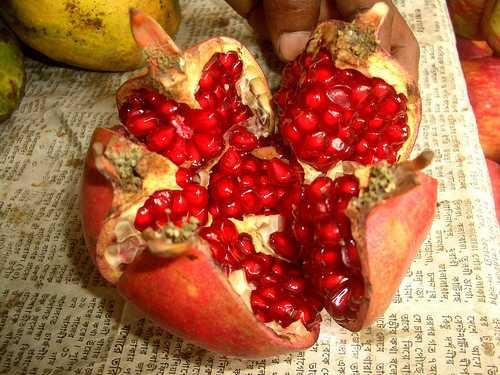
Label: Pomegranate